Commuter rail

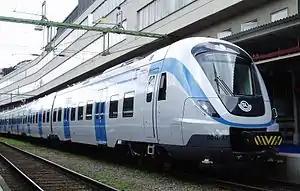
Type X60 at Stockholm Central in Sweden

In Indonesia, the KRL Commuterline is the largest commuter rail system in the country, serving the Greater Jakarta. It connects the Jakarta city center with surrounding cities and sub-urbans in Banten and West Java provinces, including Depok, Bogor, Tangerang, Serpong, Rangkasbitung, Bekasi and Cikarang. In July 2015, KRL Commuterline served more than 850,000 passengers per day, which is almost triple of the 2011 figures, but still less than 3.5% of all Jabodetabek commutes. Other commuter rail systems in Indonesia include the Metro Surabaya Commuter Line, Commuter Line Bandung, KAI Commuter Yogyakarta–Solo Line, Kedung Sepur, and the Sri Lelawangsa.